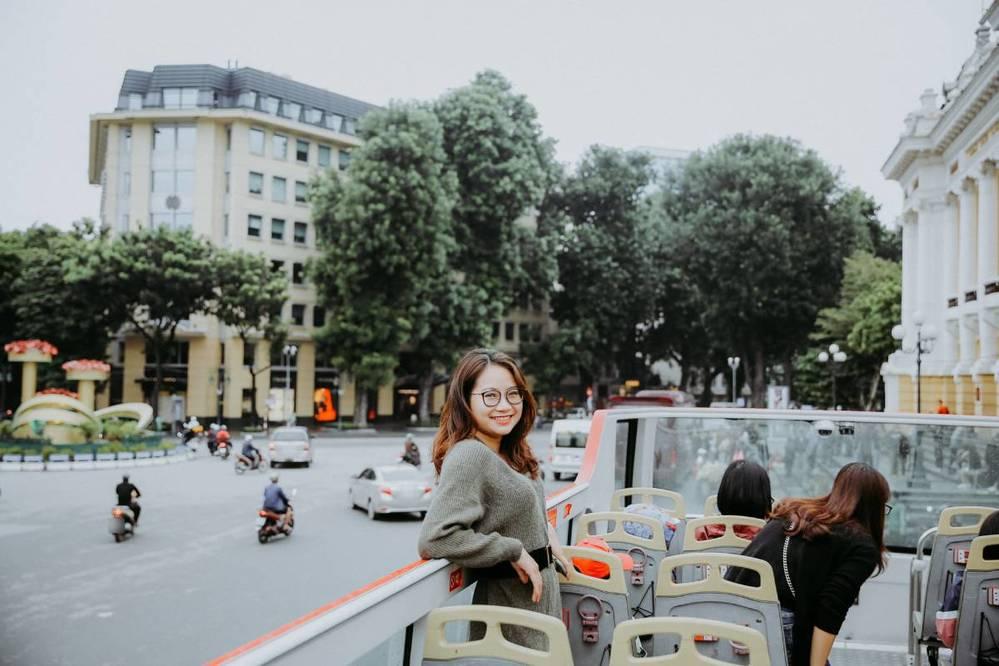
có một người mặc áo đen đang ngồi trên xe